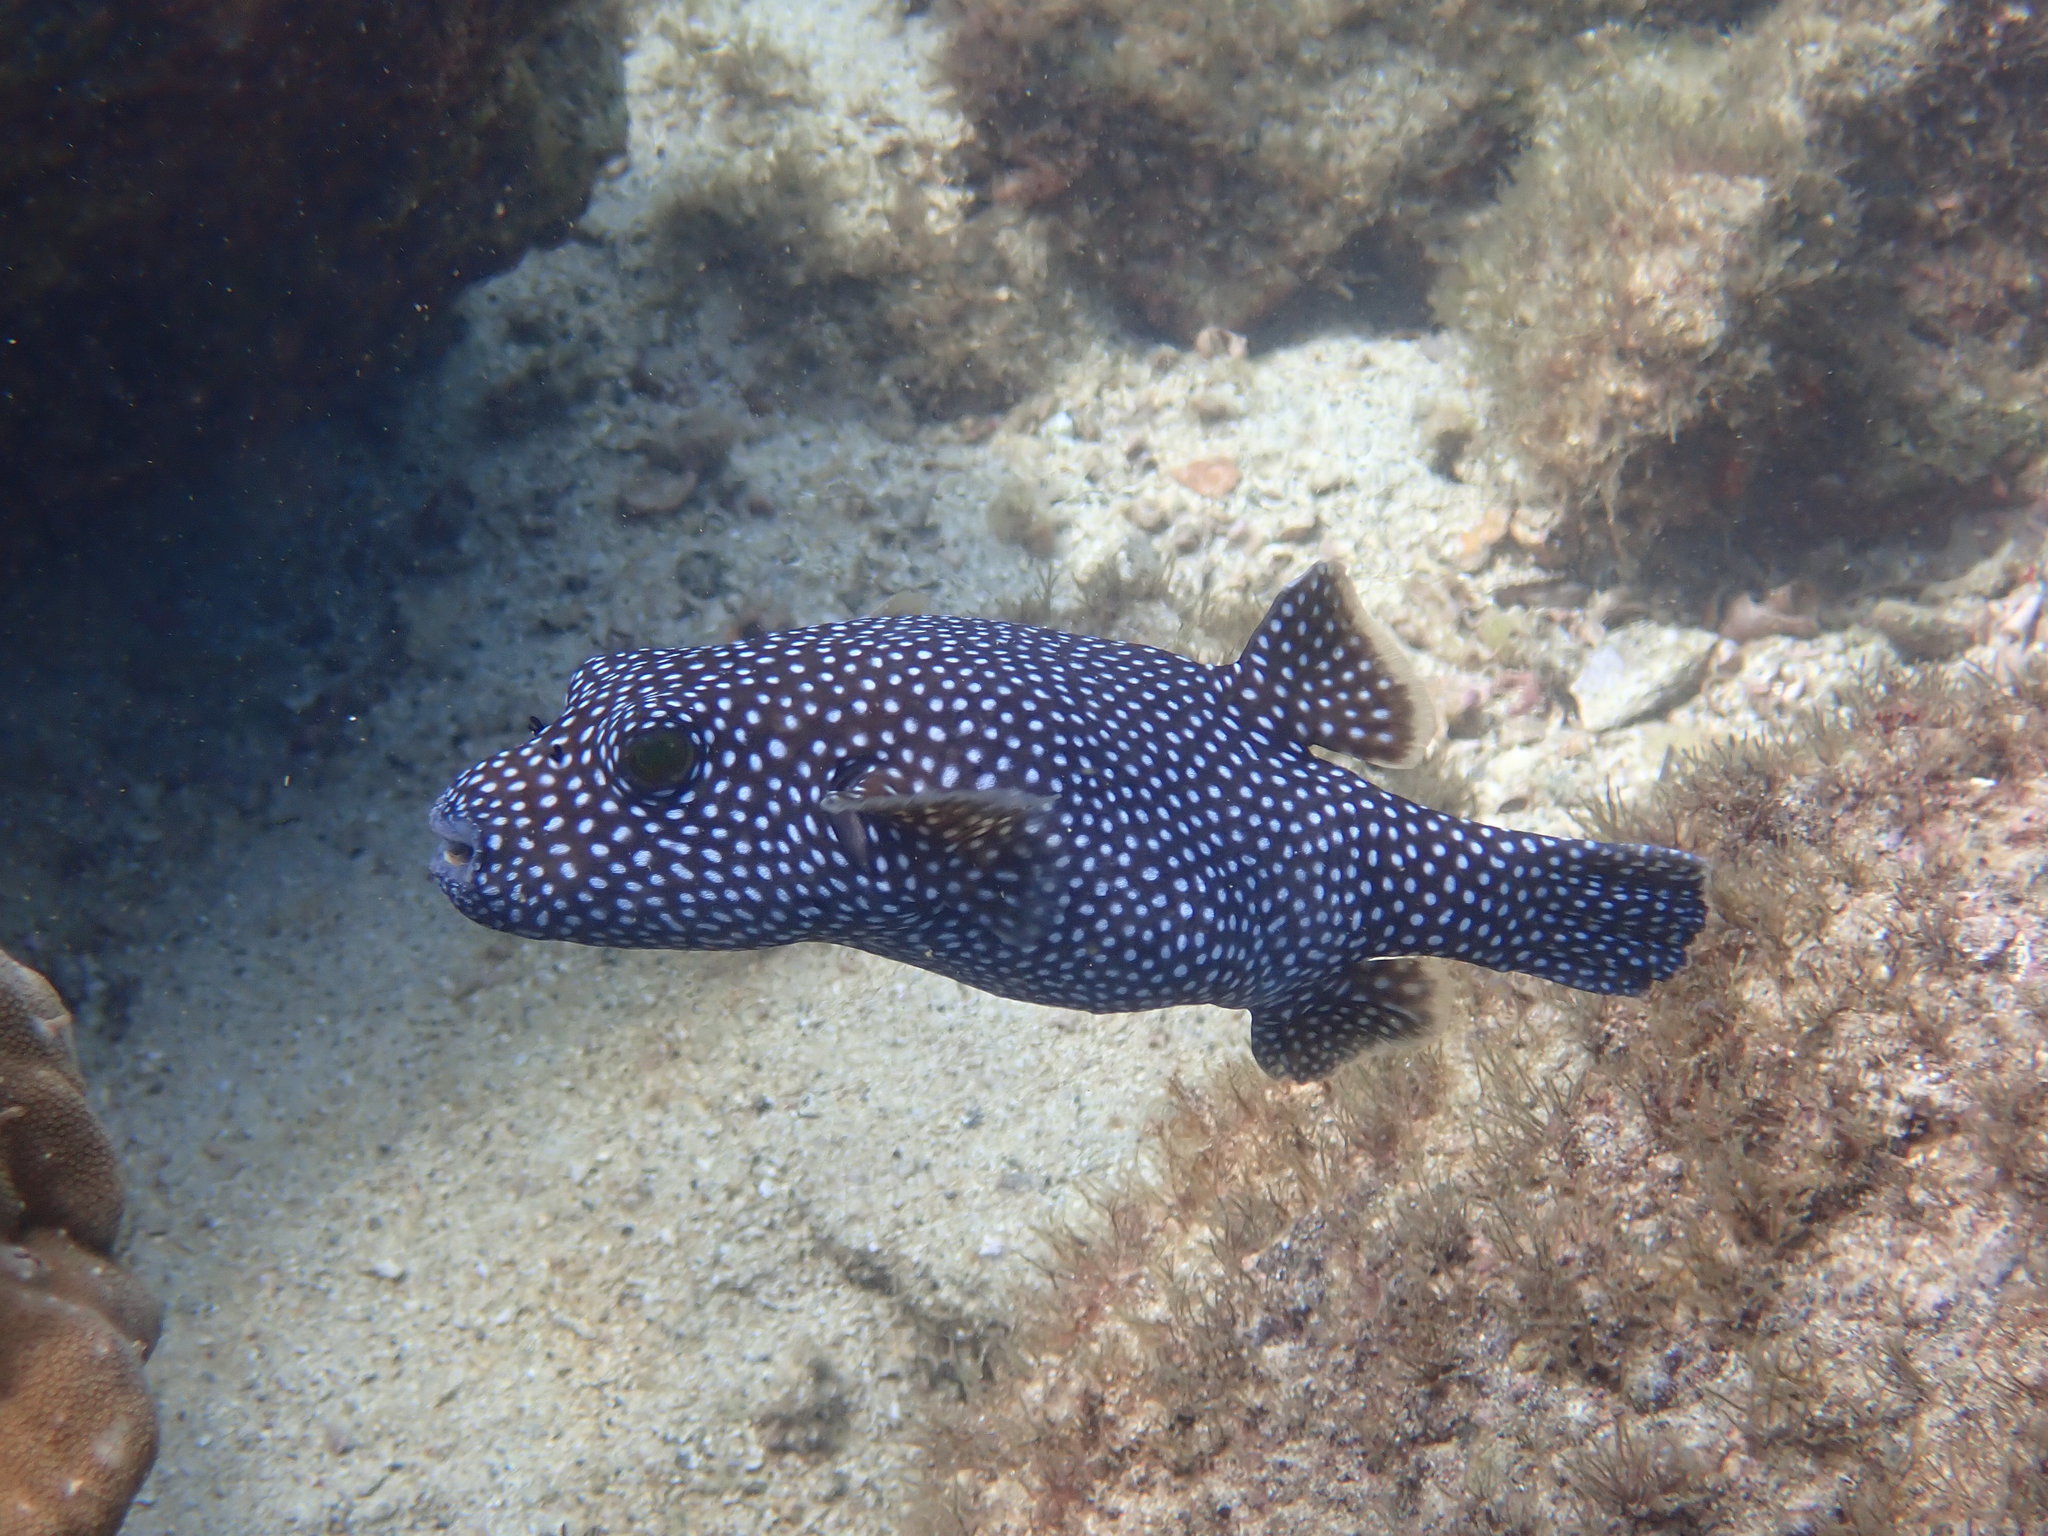
Arothron meleagris (Guineafowl Puffer)